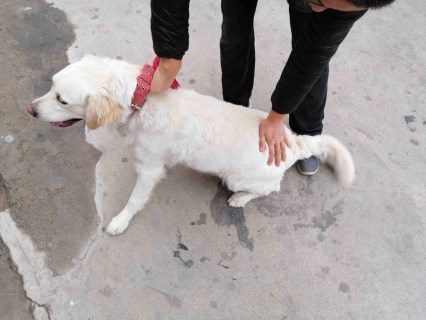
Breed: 3580-n000122-Labrador_retriever